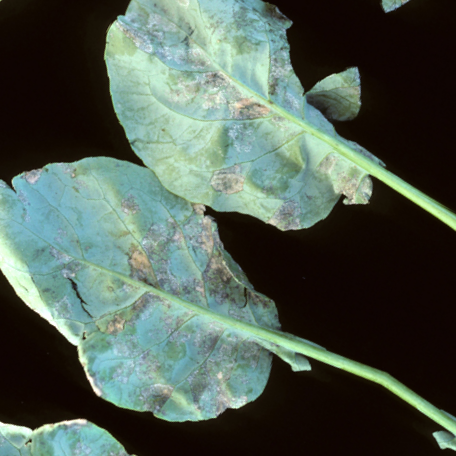
Label: Downy Mildew